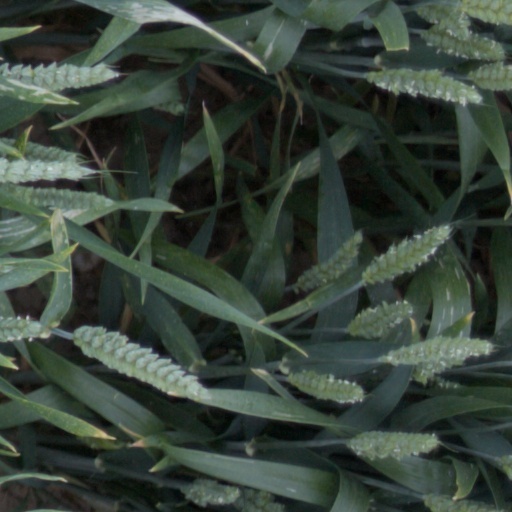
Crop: wheat